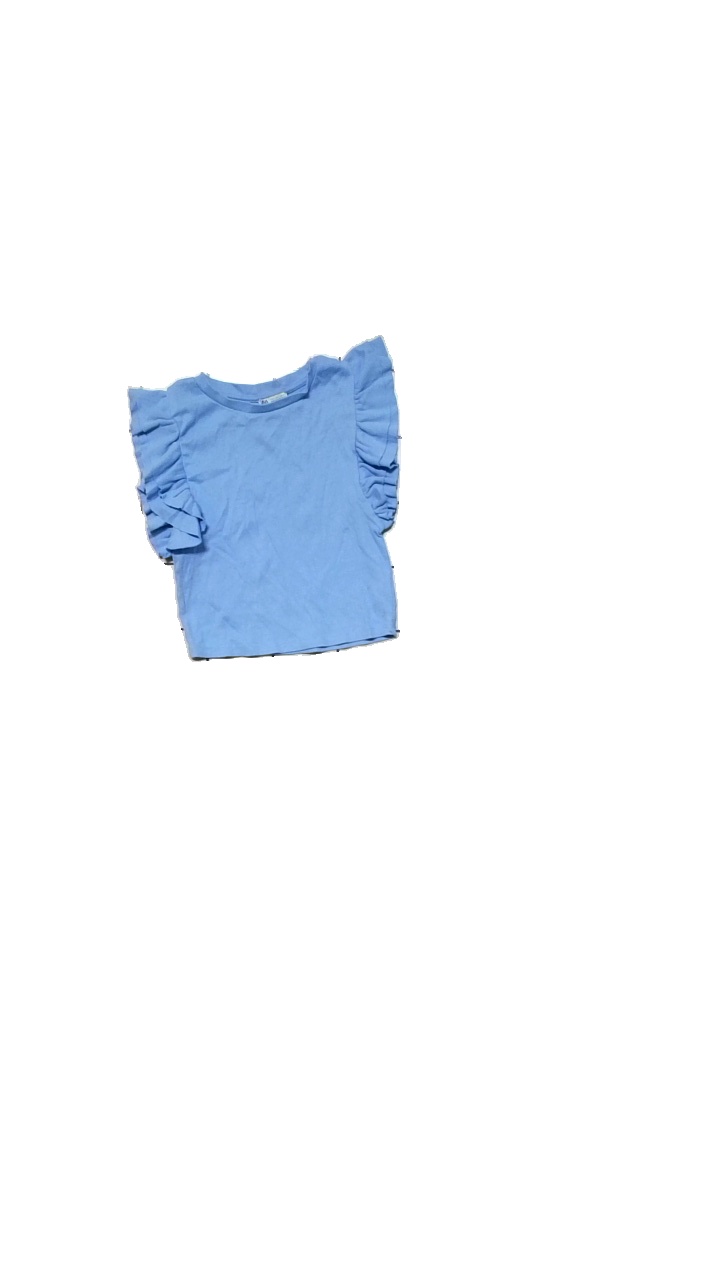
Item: Top (Ladies)
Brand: Zara
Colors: Blue
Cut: Regular, Cropped
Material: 95% cotton, 5% elastane
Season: All
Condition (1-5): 4
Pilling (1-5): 4
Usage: Reuse
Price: <50